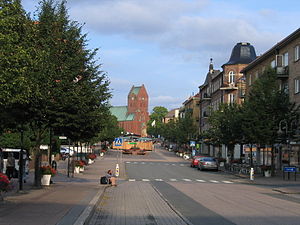
Hässleholm
Hässleholm er med 19.584 indbyggere en større stationsby i det nordlige Skåne, som voksede frem omkring jernbaneforbindelsen mellem Helsingborg og Kristianstad i 1800-tallet. I 1914 fik byen stadsrettigheder. Den er nu hovedby i Hässleholms kommun, Skåne län, Sverige.